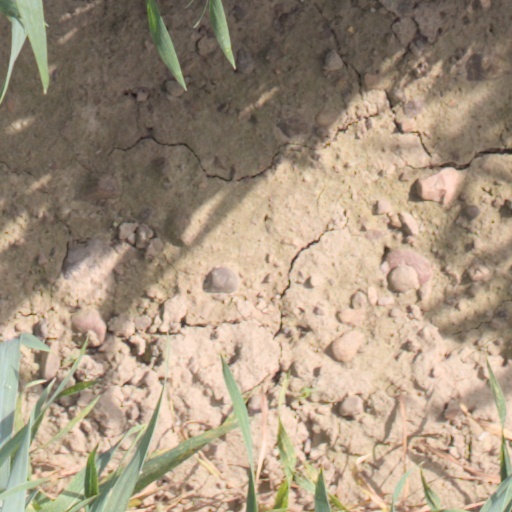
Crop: wheat